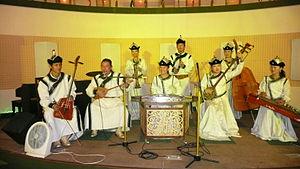
Le Bishgüür est un instrument a vent de la musique mongole. Il s'agit d'une sorte de hautbois conique comportant sept trous sur la face antérieure et un trou sur la face postérieure pour le pouce, il est également appelé surnai, en référence au suona, sa variante chinoise.
L’ever büree, parfois nommé surnaï est un instrument de musique mongol de la famille des clarinettes courbes. Alors que son nom signifie « corne » - « trompette », sa sonorité et sa tessiture sont celles d'une clarinette de basset.